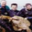
Label: flatfish